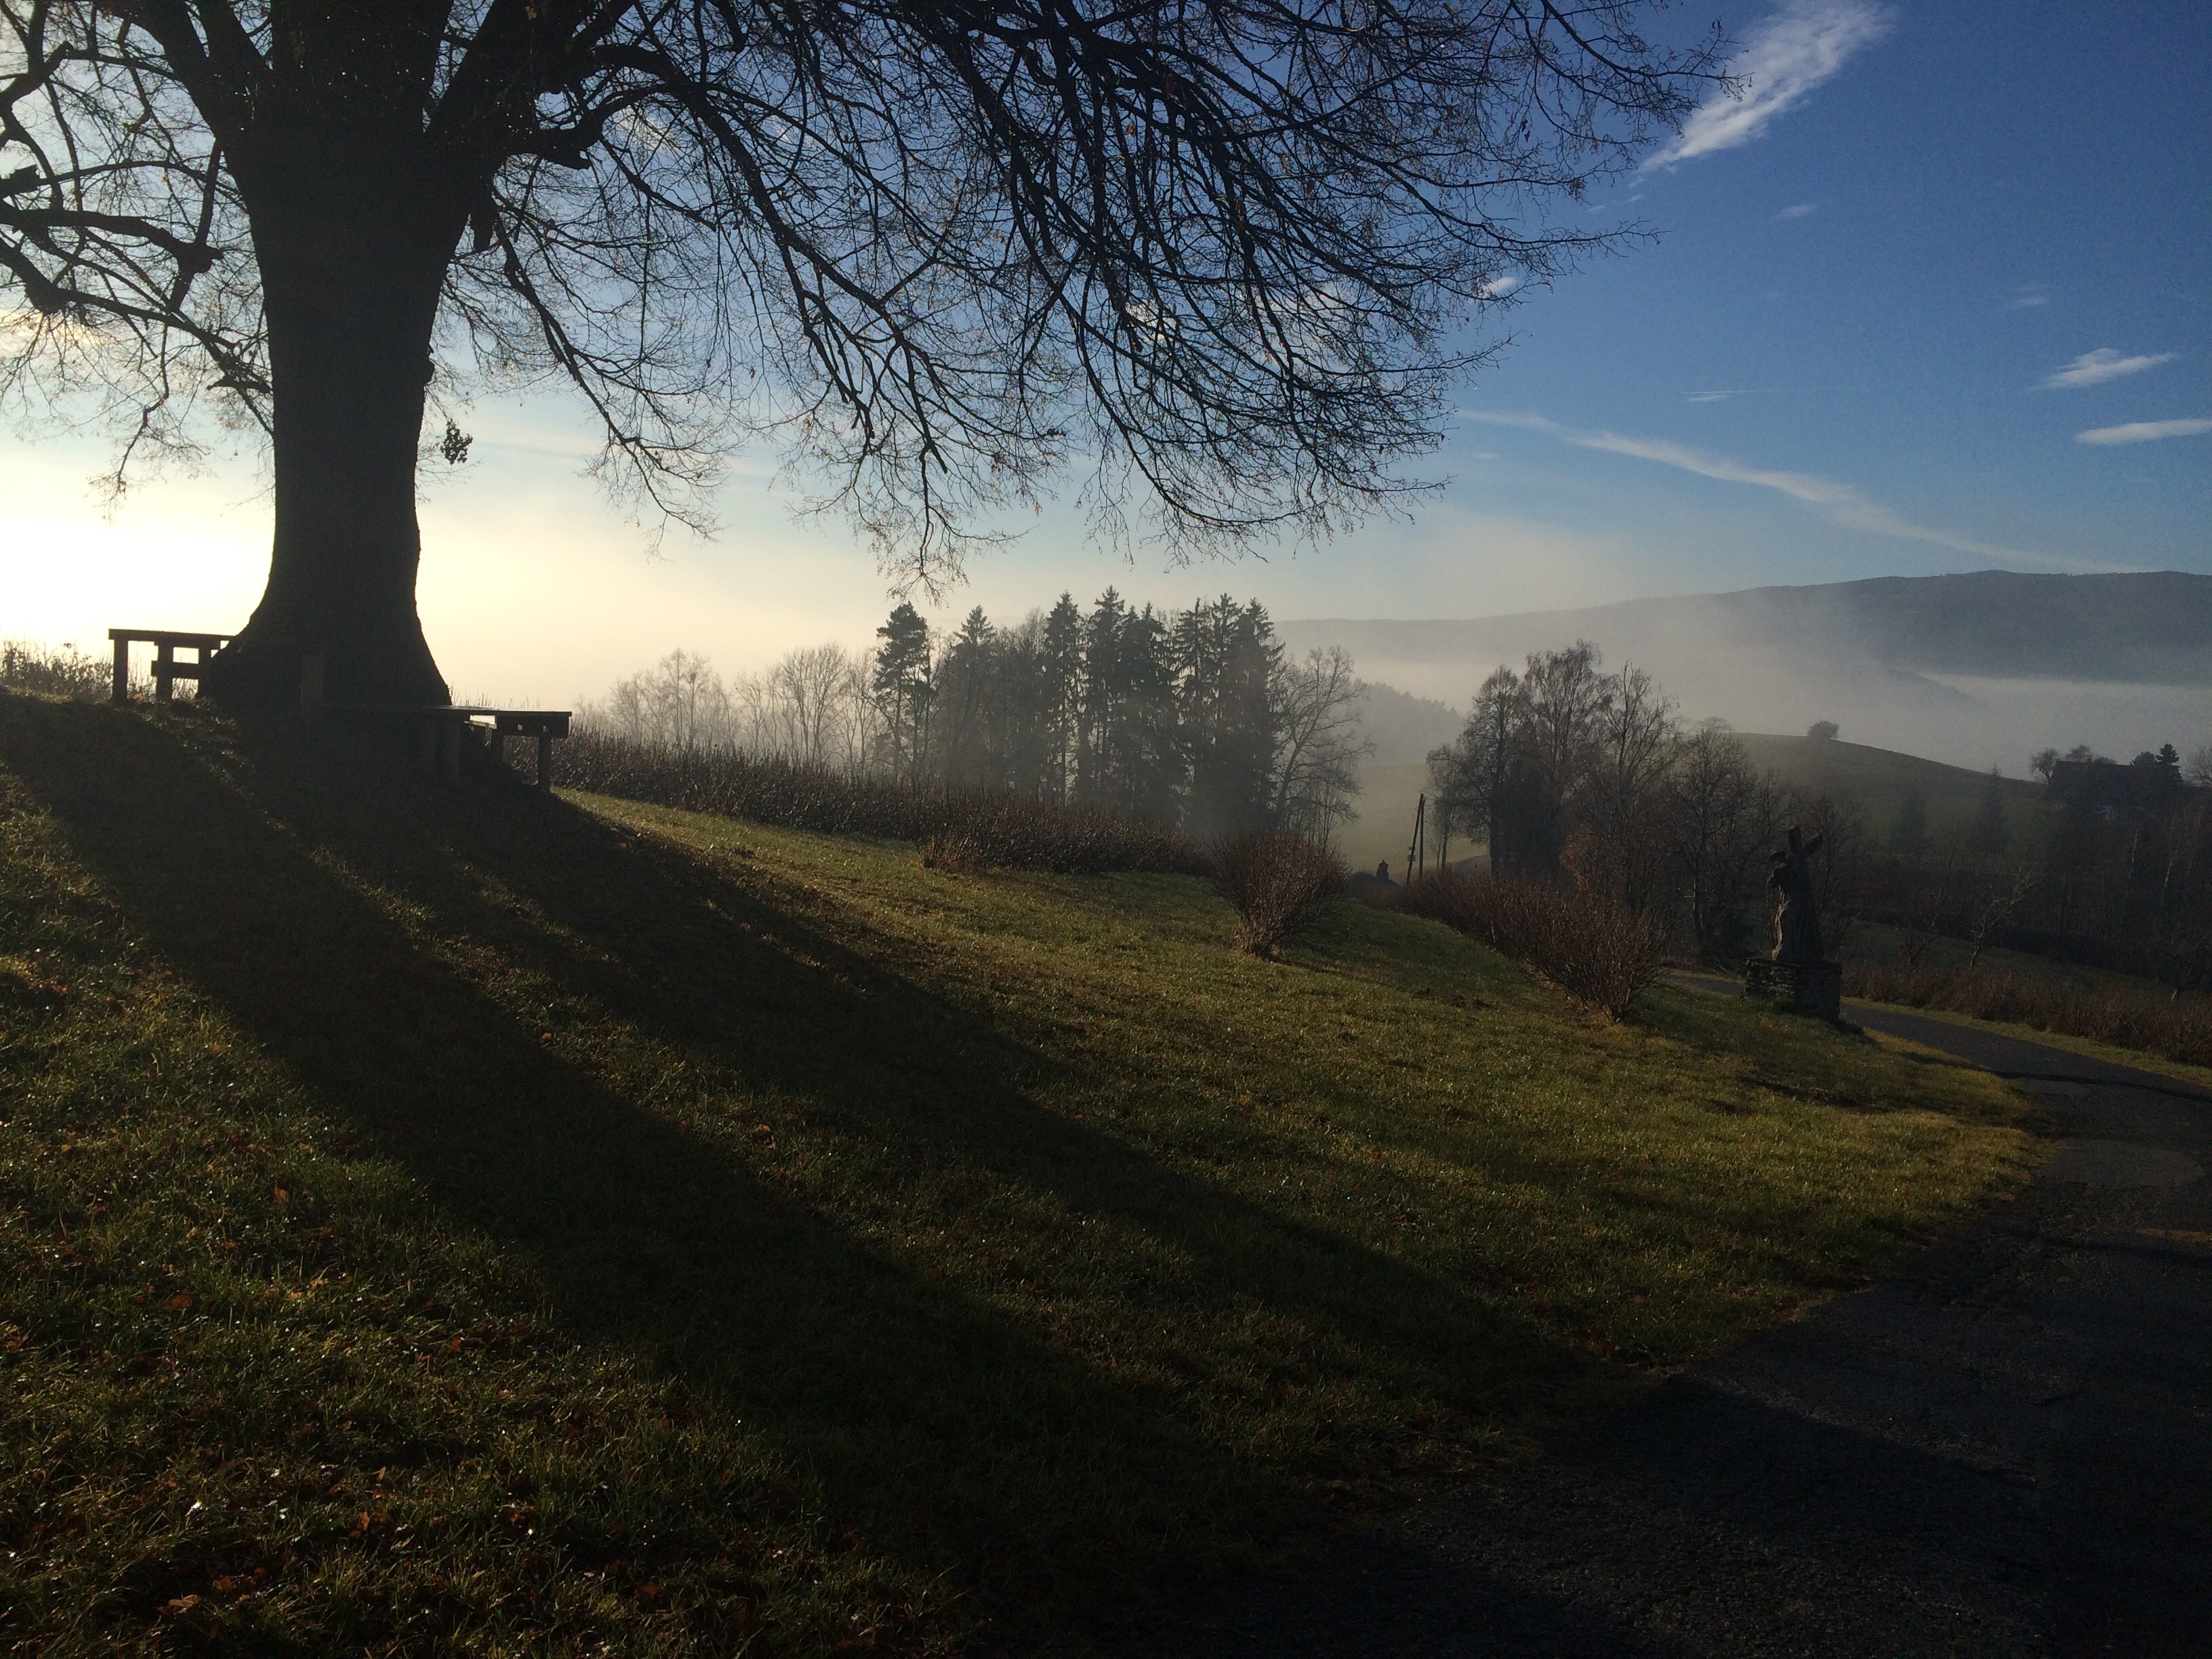
landscape, tree, nature, forest, grass, light, cloud, plant, sky, sun, fog, sunrise, sunset, mist, field, sunlight, morning, leaf, hill, dawn, dusk, evening, reflection, autumn, weather, shadow, darkness, season, trees, woodland, habitat, morgenstimmung, rural area, atmospheric phenomenon, woody plant